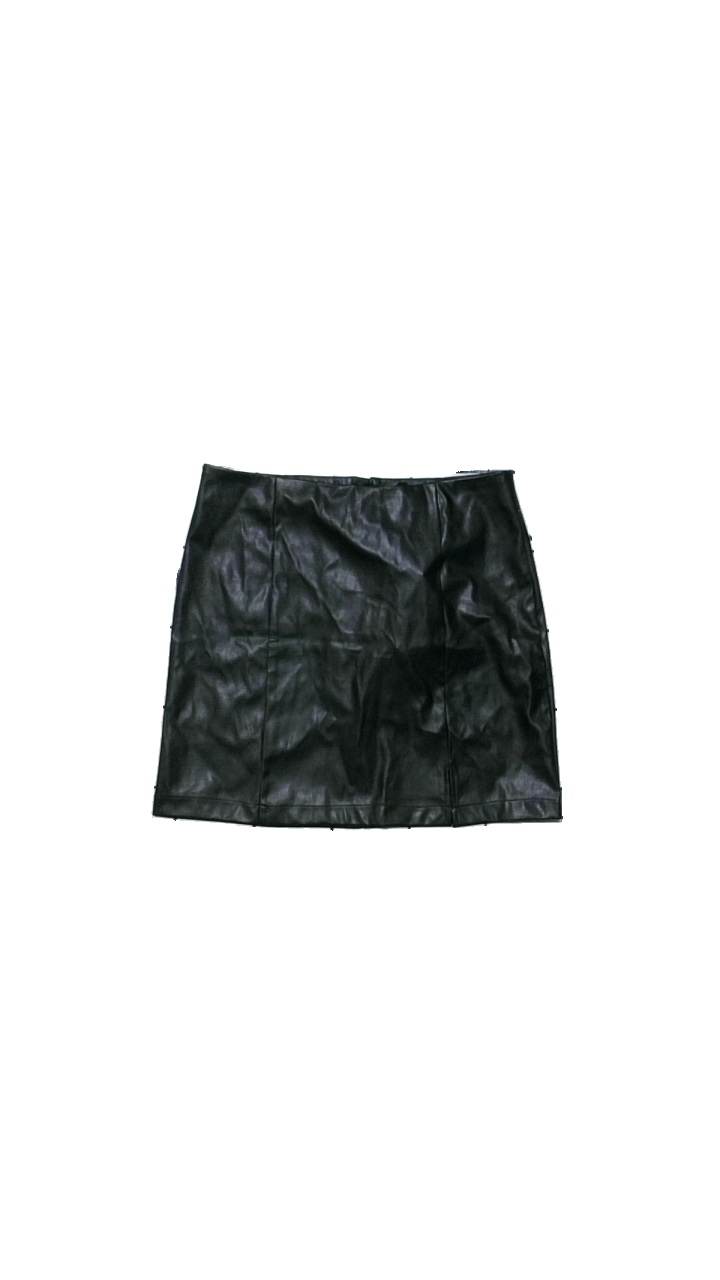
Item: Skirt (Ladies)
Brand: Bubbleroom
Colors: Black
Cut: None
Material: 100% polyuretan
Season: All
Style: Leather
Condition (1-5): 5
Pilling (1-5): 5
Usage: Reuse
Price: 100-150